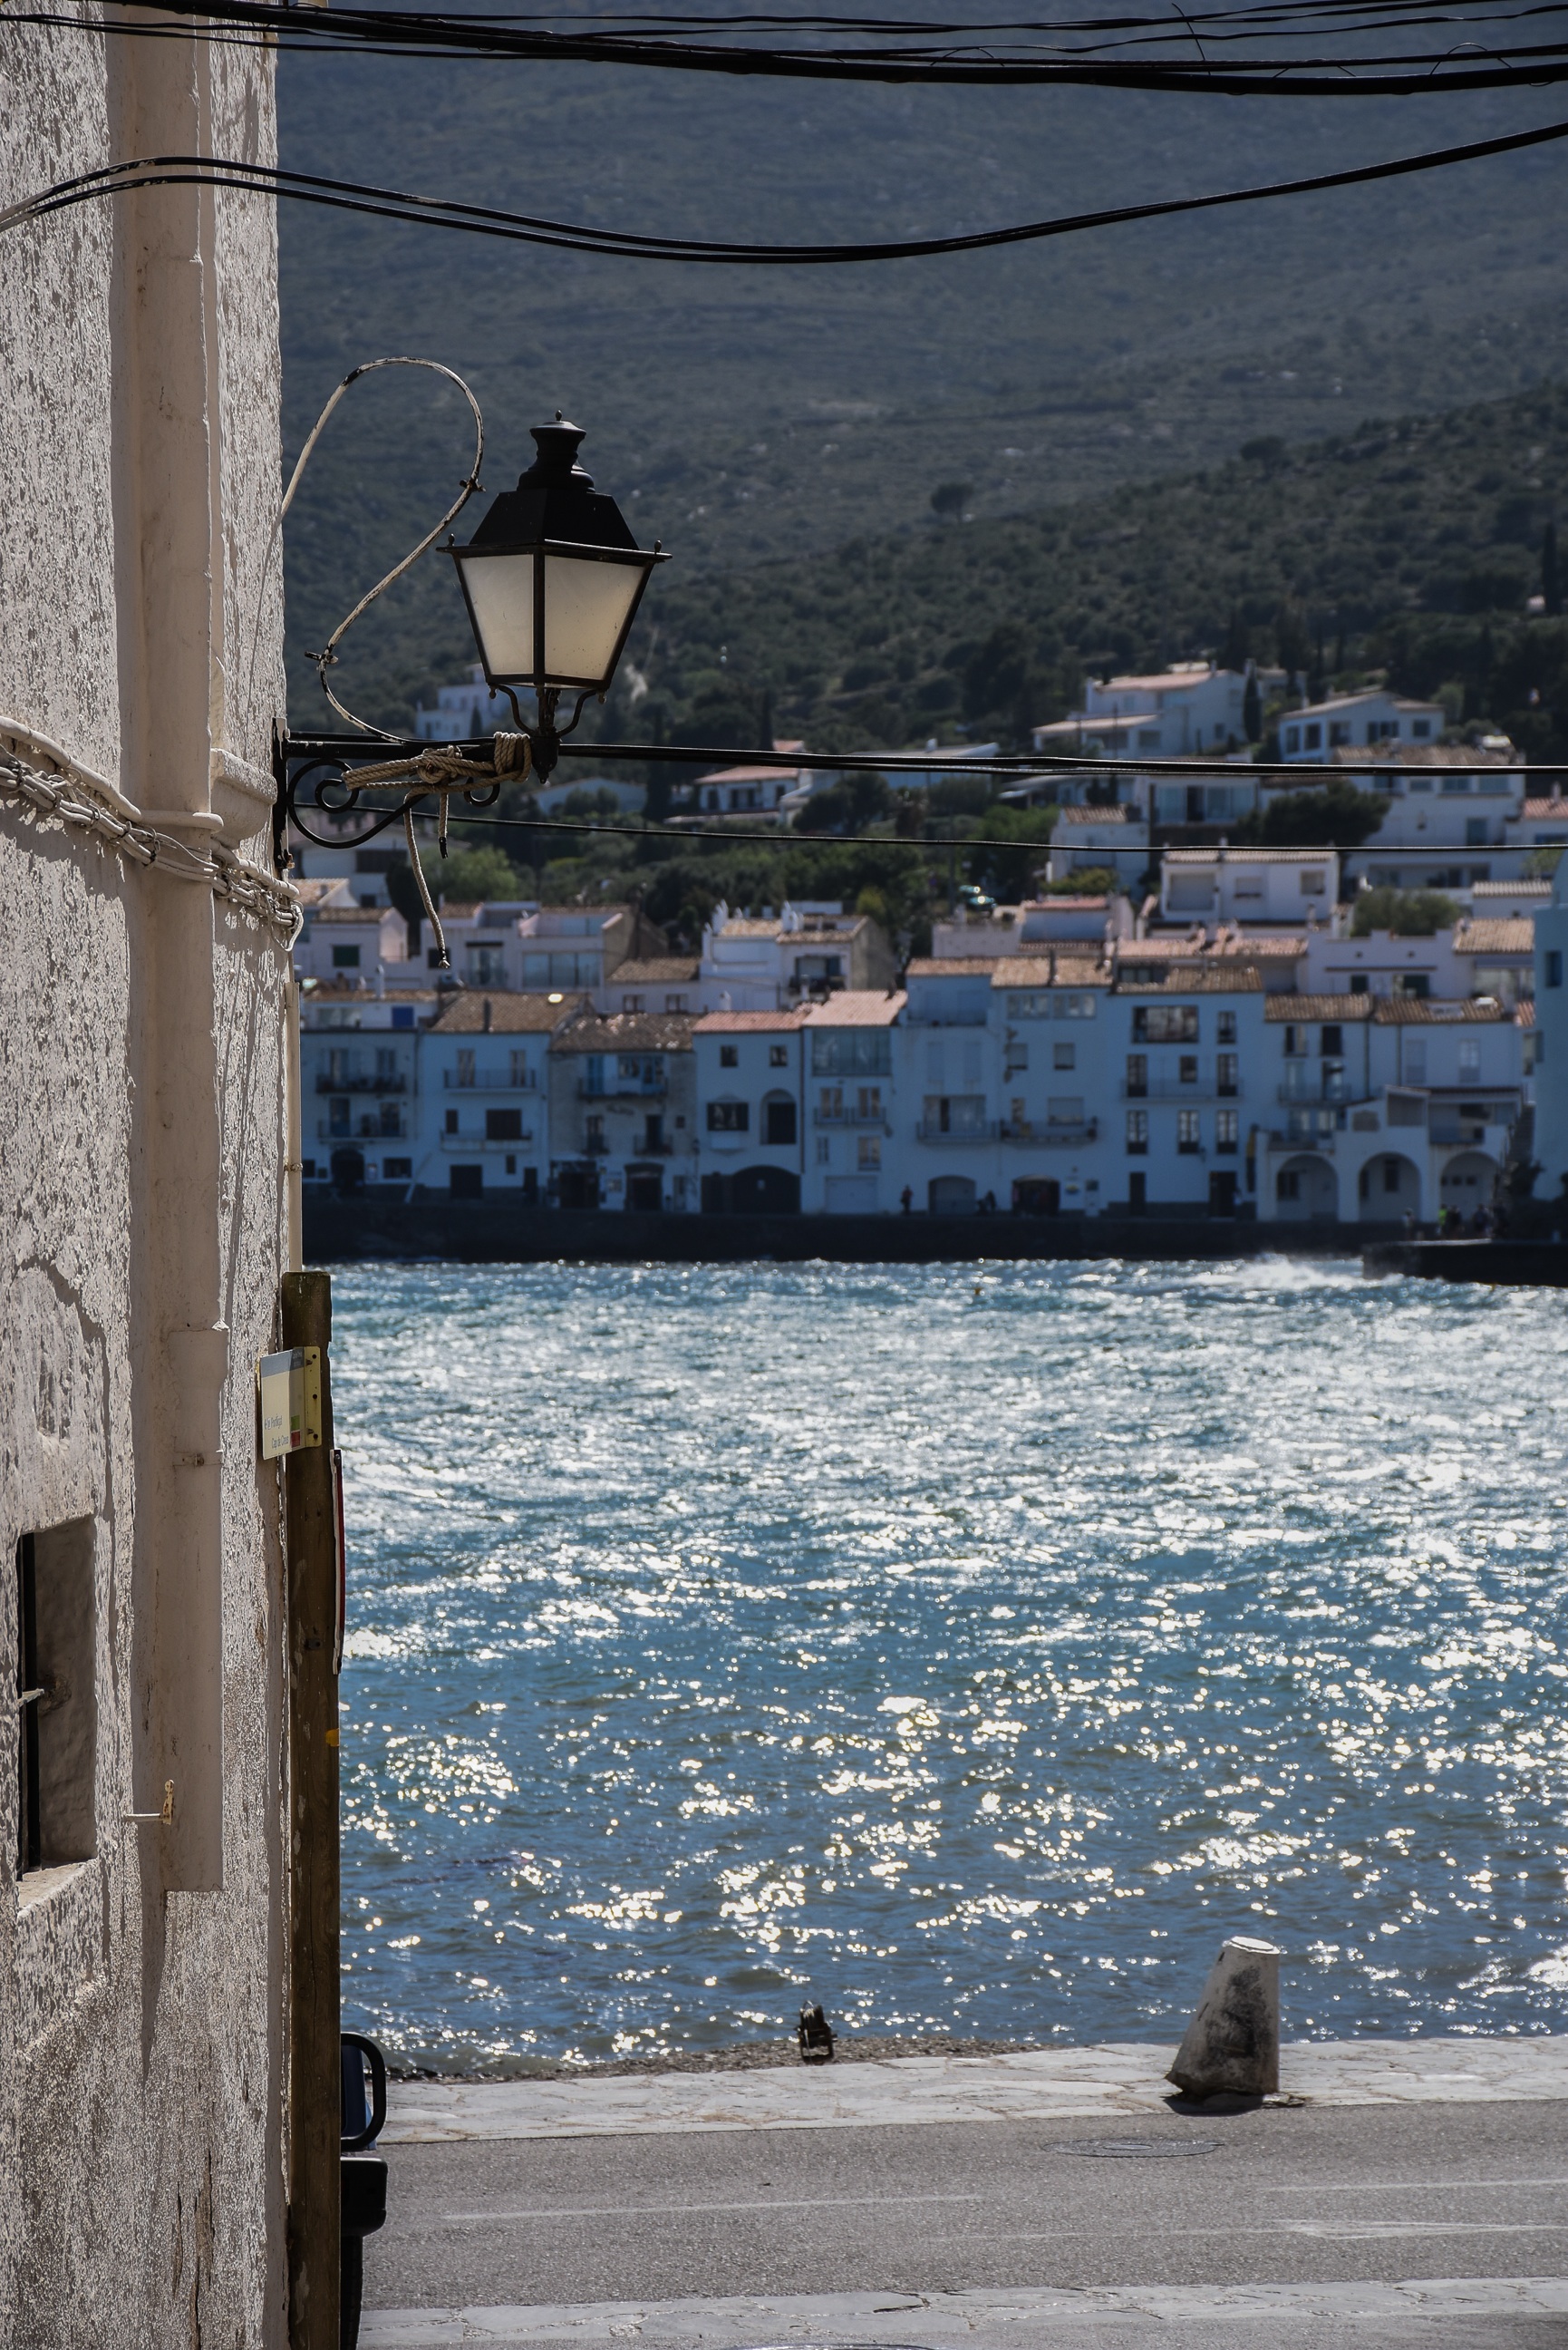
water, snow, winter, street, ice, reflection, weather, blue, street light, lighting, season, urban area